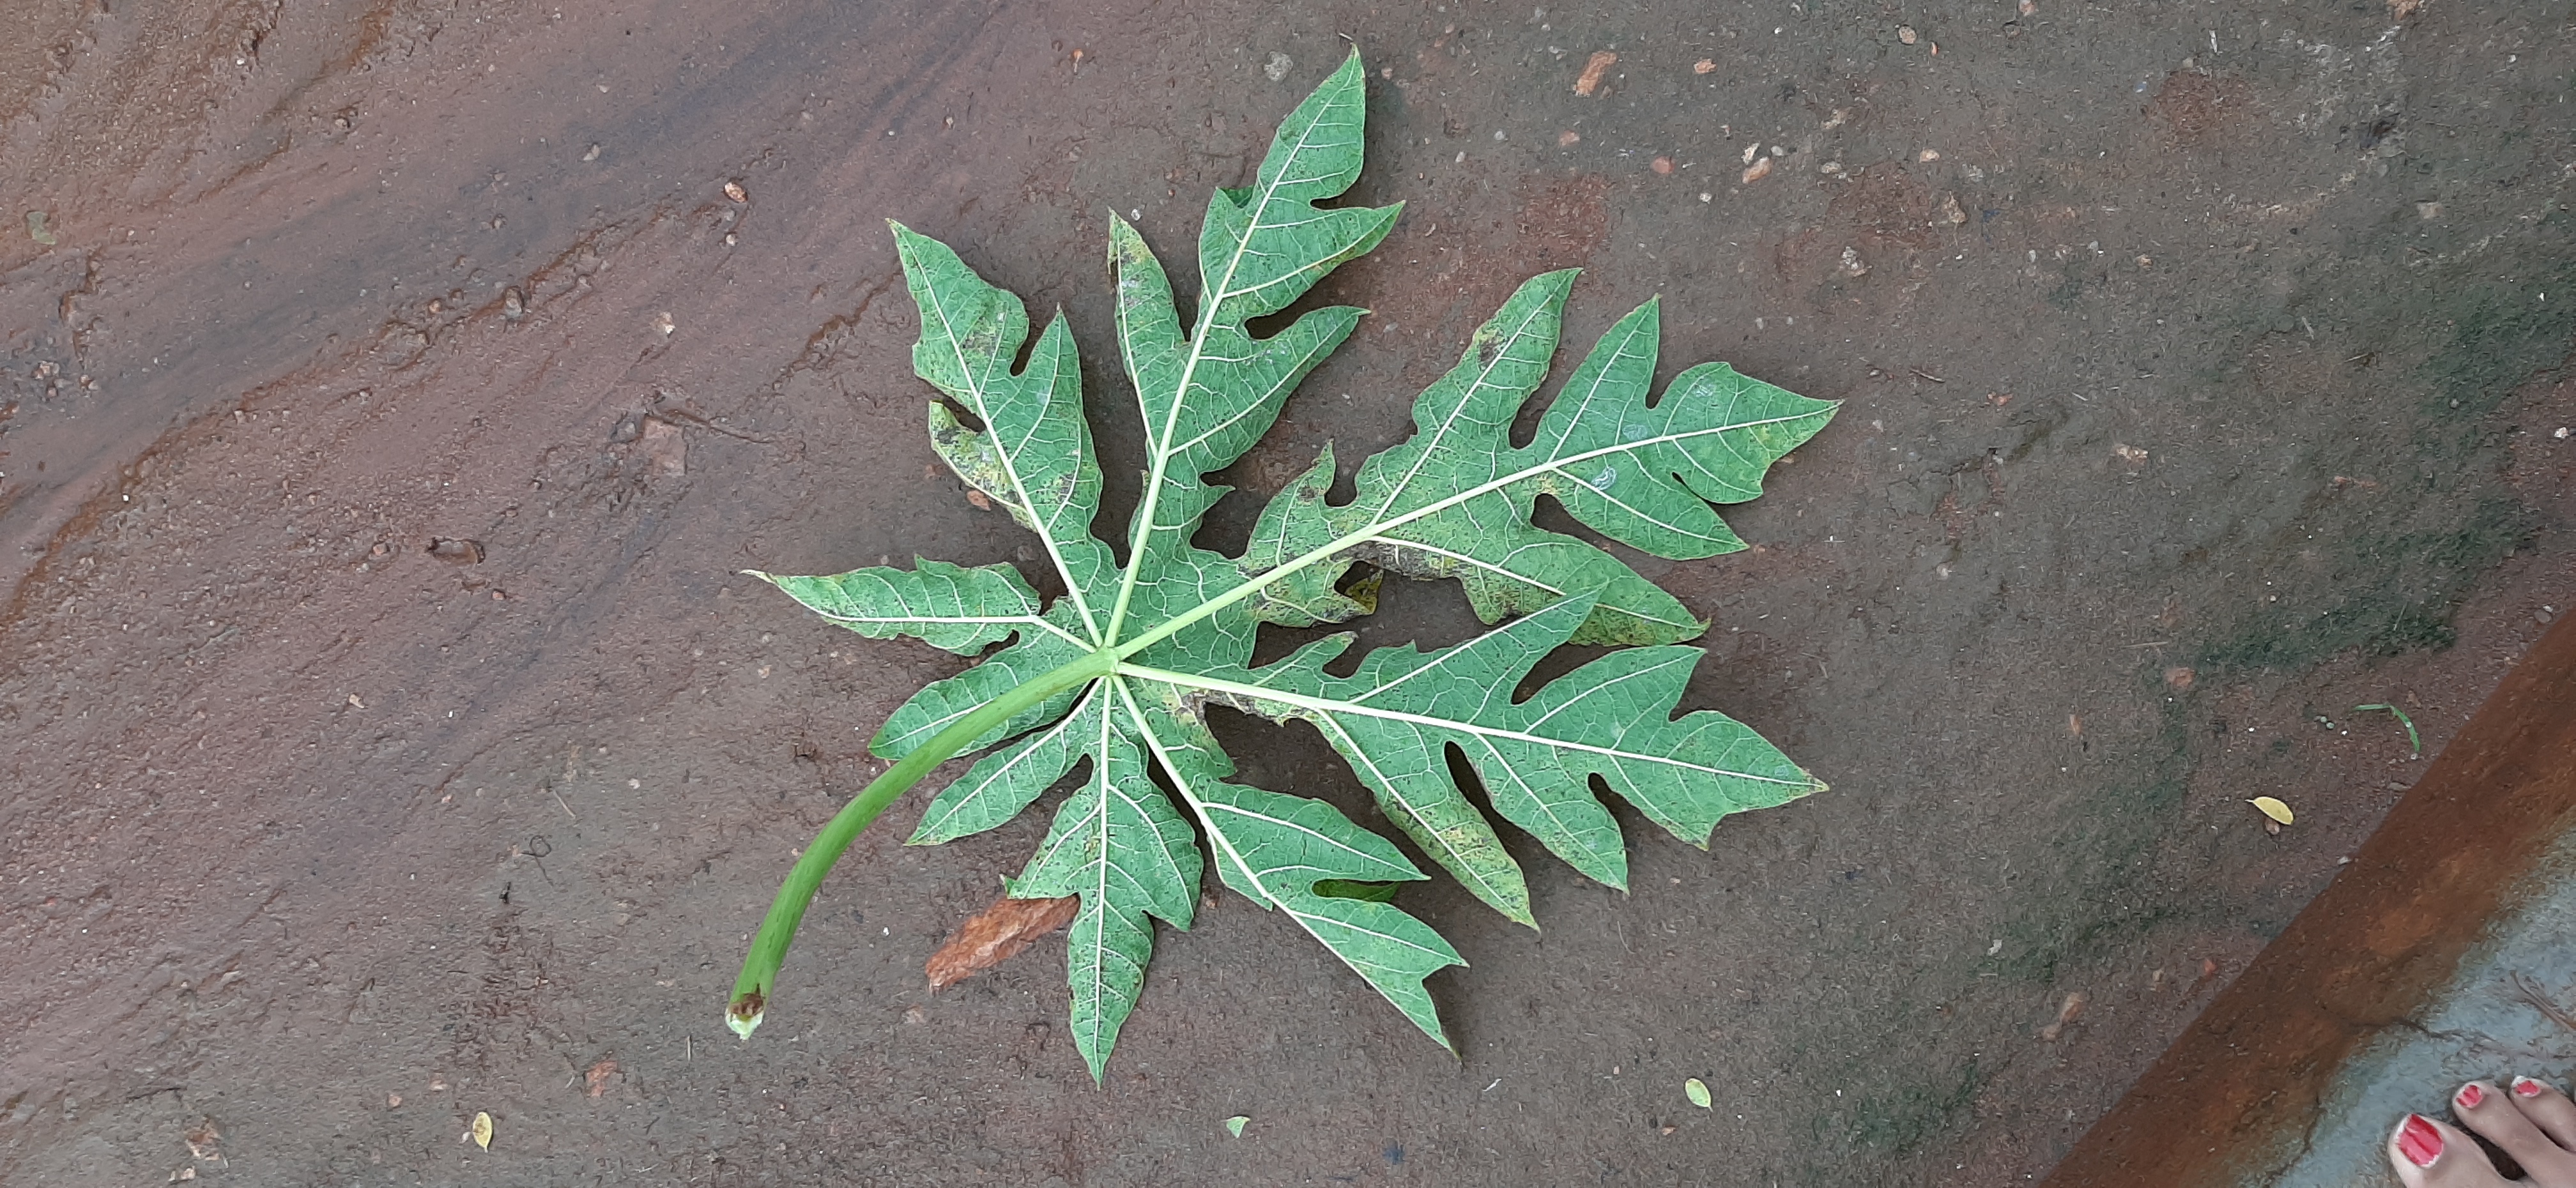
Plant: Papaya